Japanese Australians

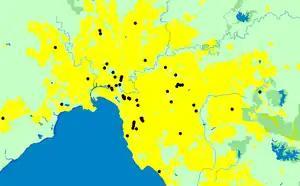
One dot represents 100 Japanese-born residents in Melbourne

The 2021 census recorded 45,267 Japanese-born residents in Australia, with 78,054 people reporting Japanese ancestry (including those who claimed other ancestries). Of this number 58,755 reporting speaking Japanese at home. New South Wales had the largest population of Japanese born (14,894), followed by Queensland (13,236), Victoria (9,251) and Western Australia (4,716).